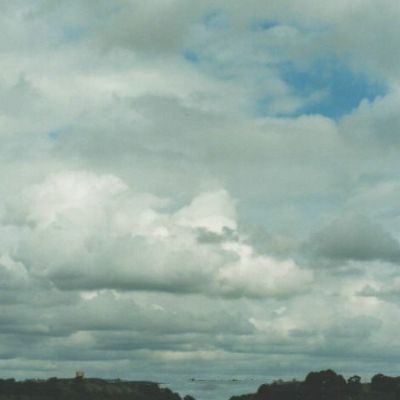
Cloud type: Stratocumulus (Sc)